Sky position (RA, Dec in degrees): 163.276, 13.357
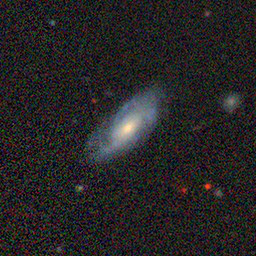
Galaxy morphology: Unbarred Loose Spiral Galaxies